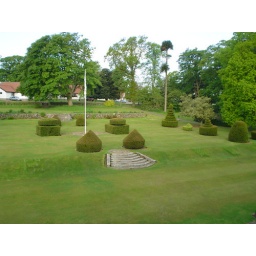
view from our livingroom, kitchen &amp;amp; loretta &amp;amp; Ray;s bedroom. the buildings in the background are villas.